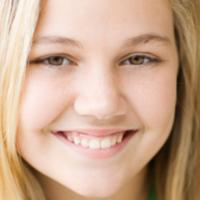
Age group: age 11-20